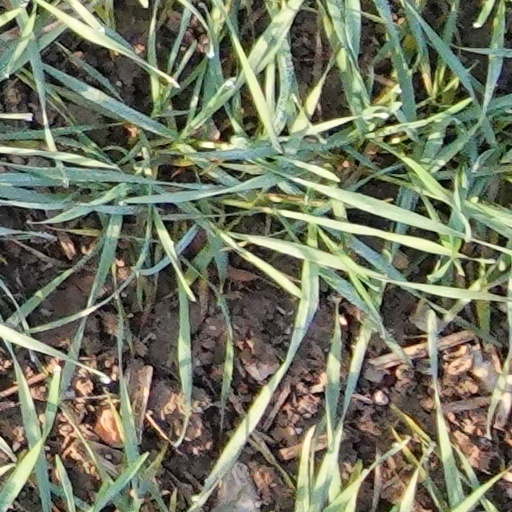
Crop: wheat